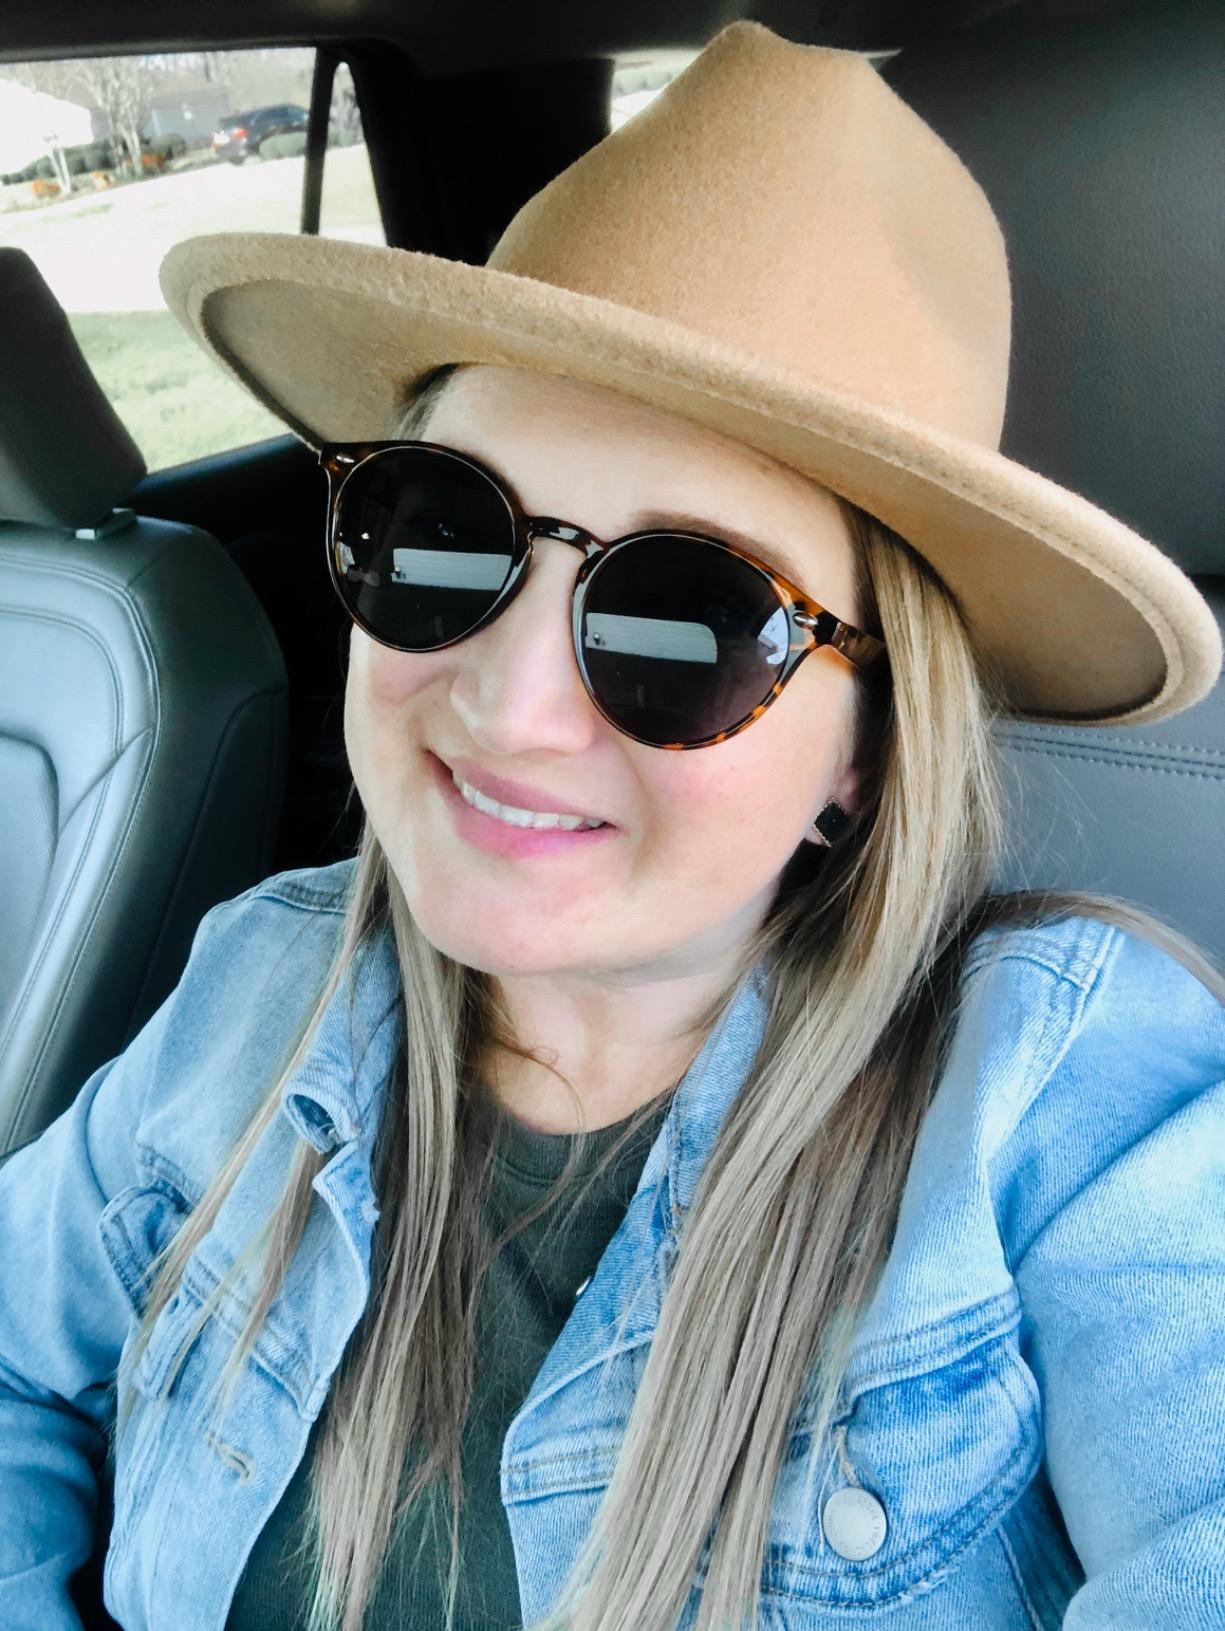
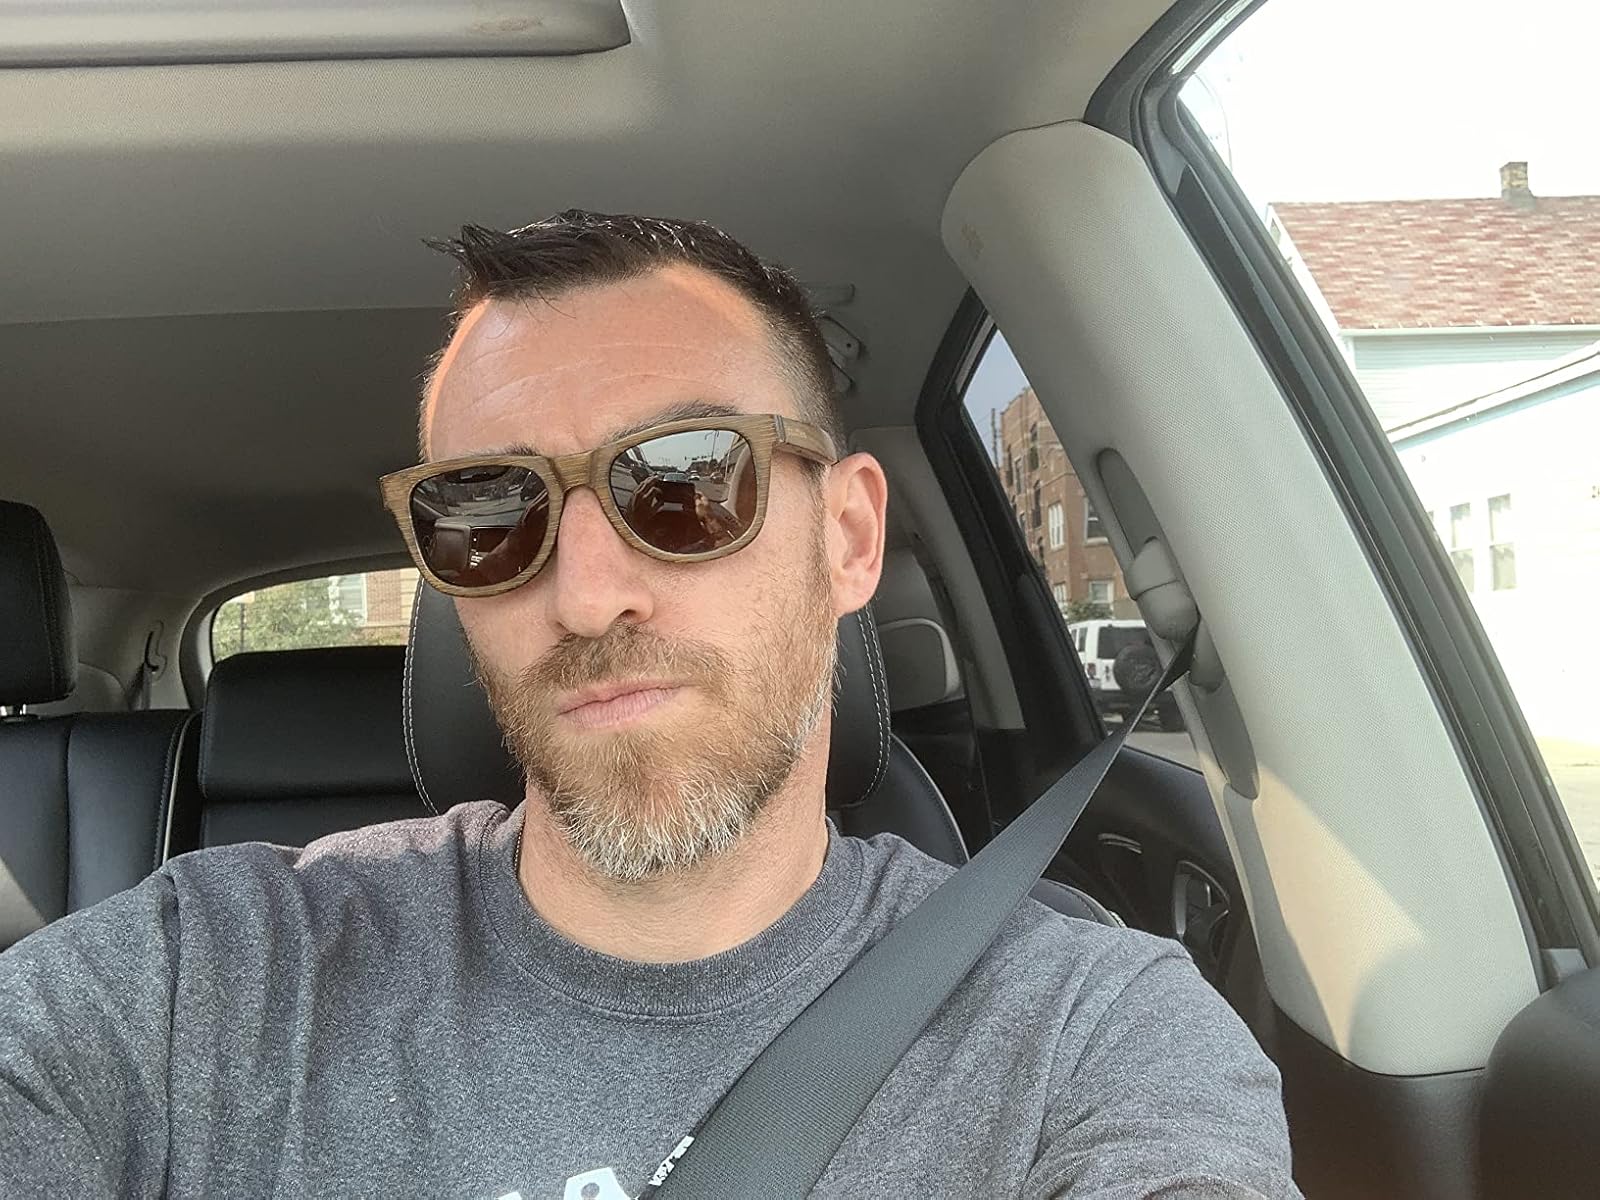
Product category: accessories_sunglasses
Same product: no